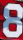
Number: 8